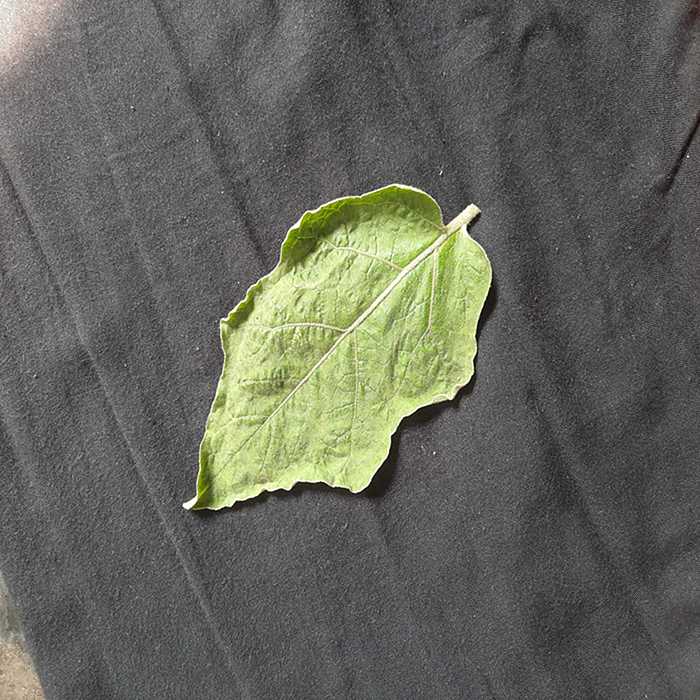
Plant: Eggplant
Label: Eggplant begomovirus